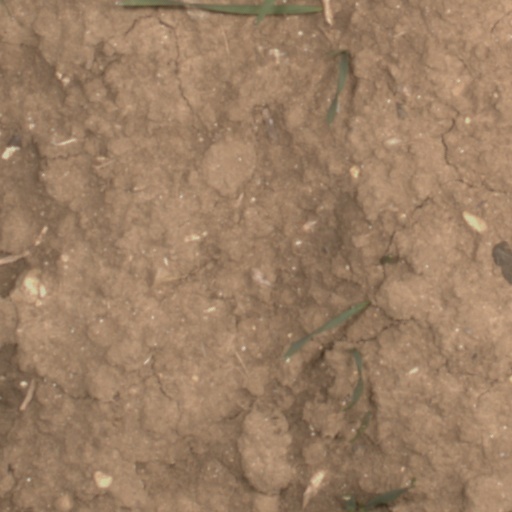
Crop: wheat